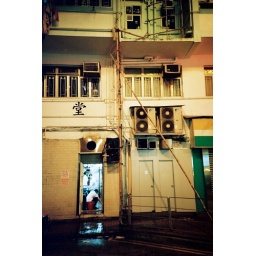
a glimpse into the kitchen of a restaurant in wanchai, shot from behind the building in a narrow street. lomo.